E. J. Tackett

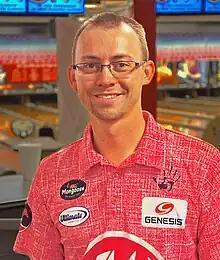
Tackett in 2017

Eddie Dean Tackett Jr. (born August 7, 1992) is an American professional ten-pin bowler. A member of the Professional Bowlers Association (PBA) since 2012, Tackett has won 27 PBA Tour titles (tenth most all-time), including seven major championships, and is one of nine professional bowlers that have completed the PBA Triple Crown (earned by winning the PBA World Championship, PBA Tournament of Champions and U.S. Open majors). He is a three-time PBA Player of the Year, earning the award in the , 2023 and 2024 seasons, and was runner-up for the award in 2017 and 2018. Tackett is right-handed and uses a cranker-style delivery. He has been called a "unicorn" in the sport, because of his ability to use a one-handed, thumb-in delivery to achieve RPM rates comparable to most two-handed bowlers.